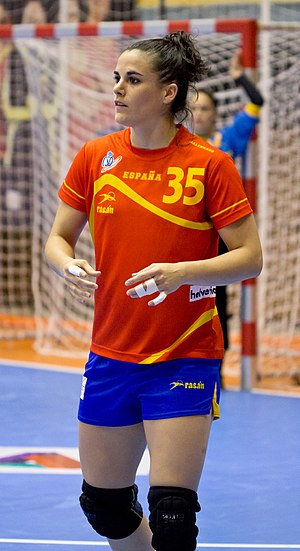
Naiara Egozkue
Egozkue i 2013
Naiara Egozkue Extremado er en spansk håndboldspiller som spiller for Zuazo Barakaldo og Spanien håndboldlandshold.